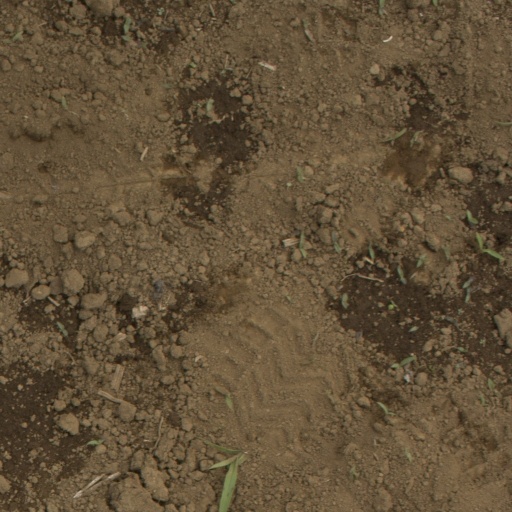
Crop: Jerusalem artichoke